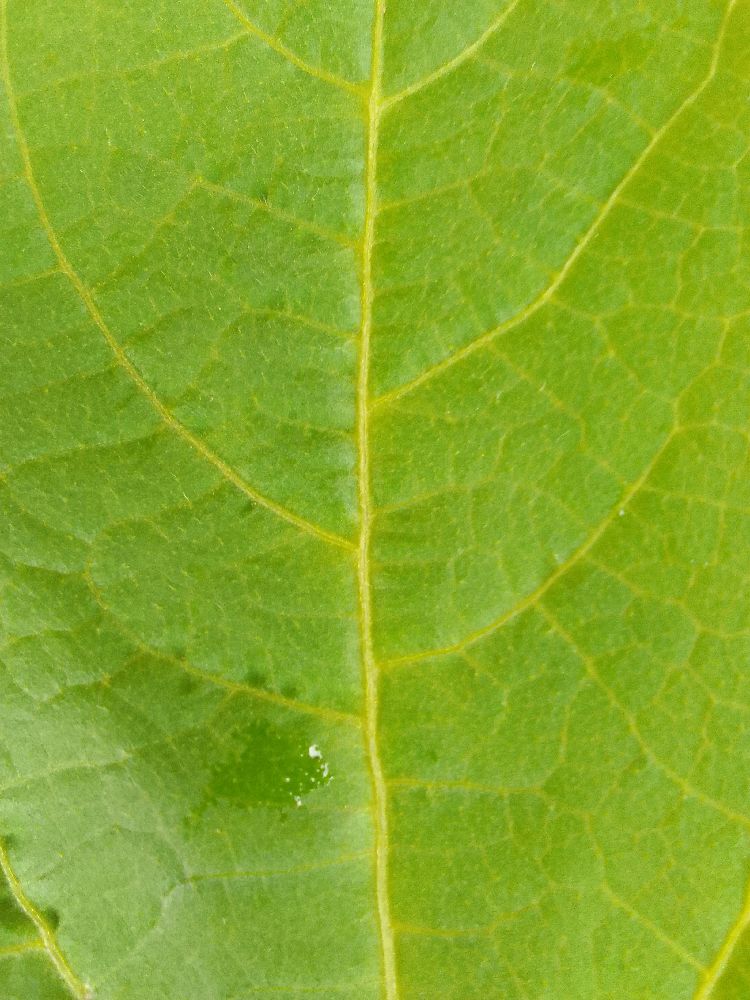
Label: healthy